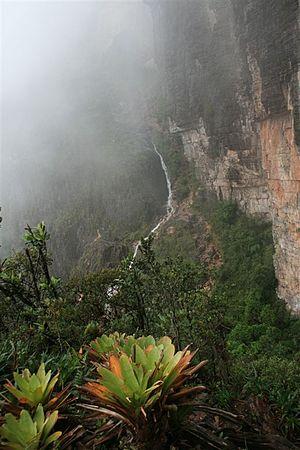
La Rampa, principale voie d'ascension du mont Roraima, Venezuela
Bromelia brocchinia est une espèce de plante de la famille des Bromeliaceae.